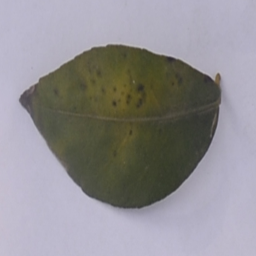
Plant part: leaf
Disease: black_spot